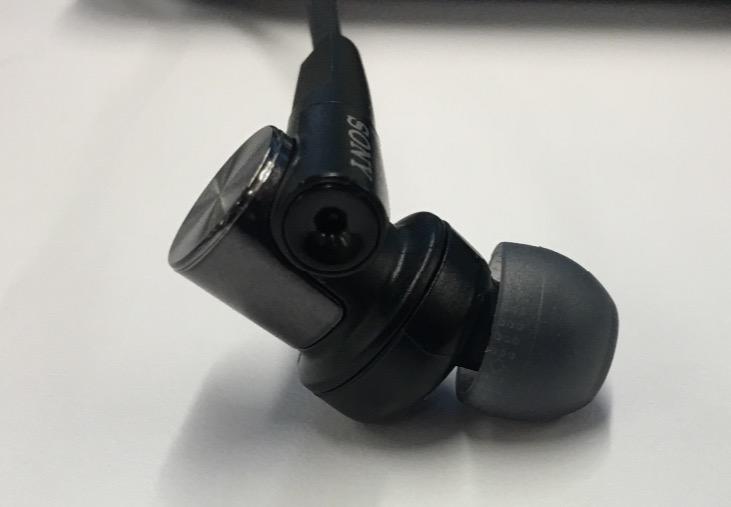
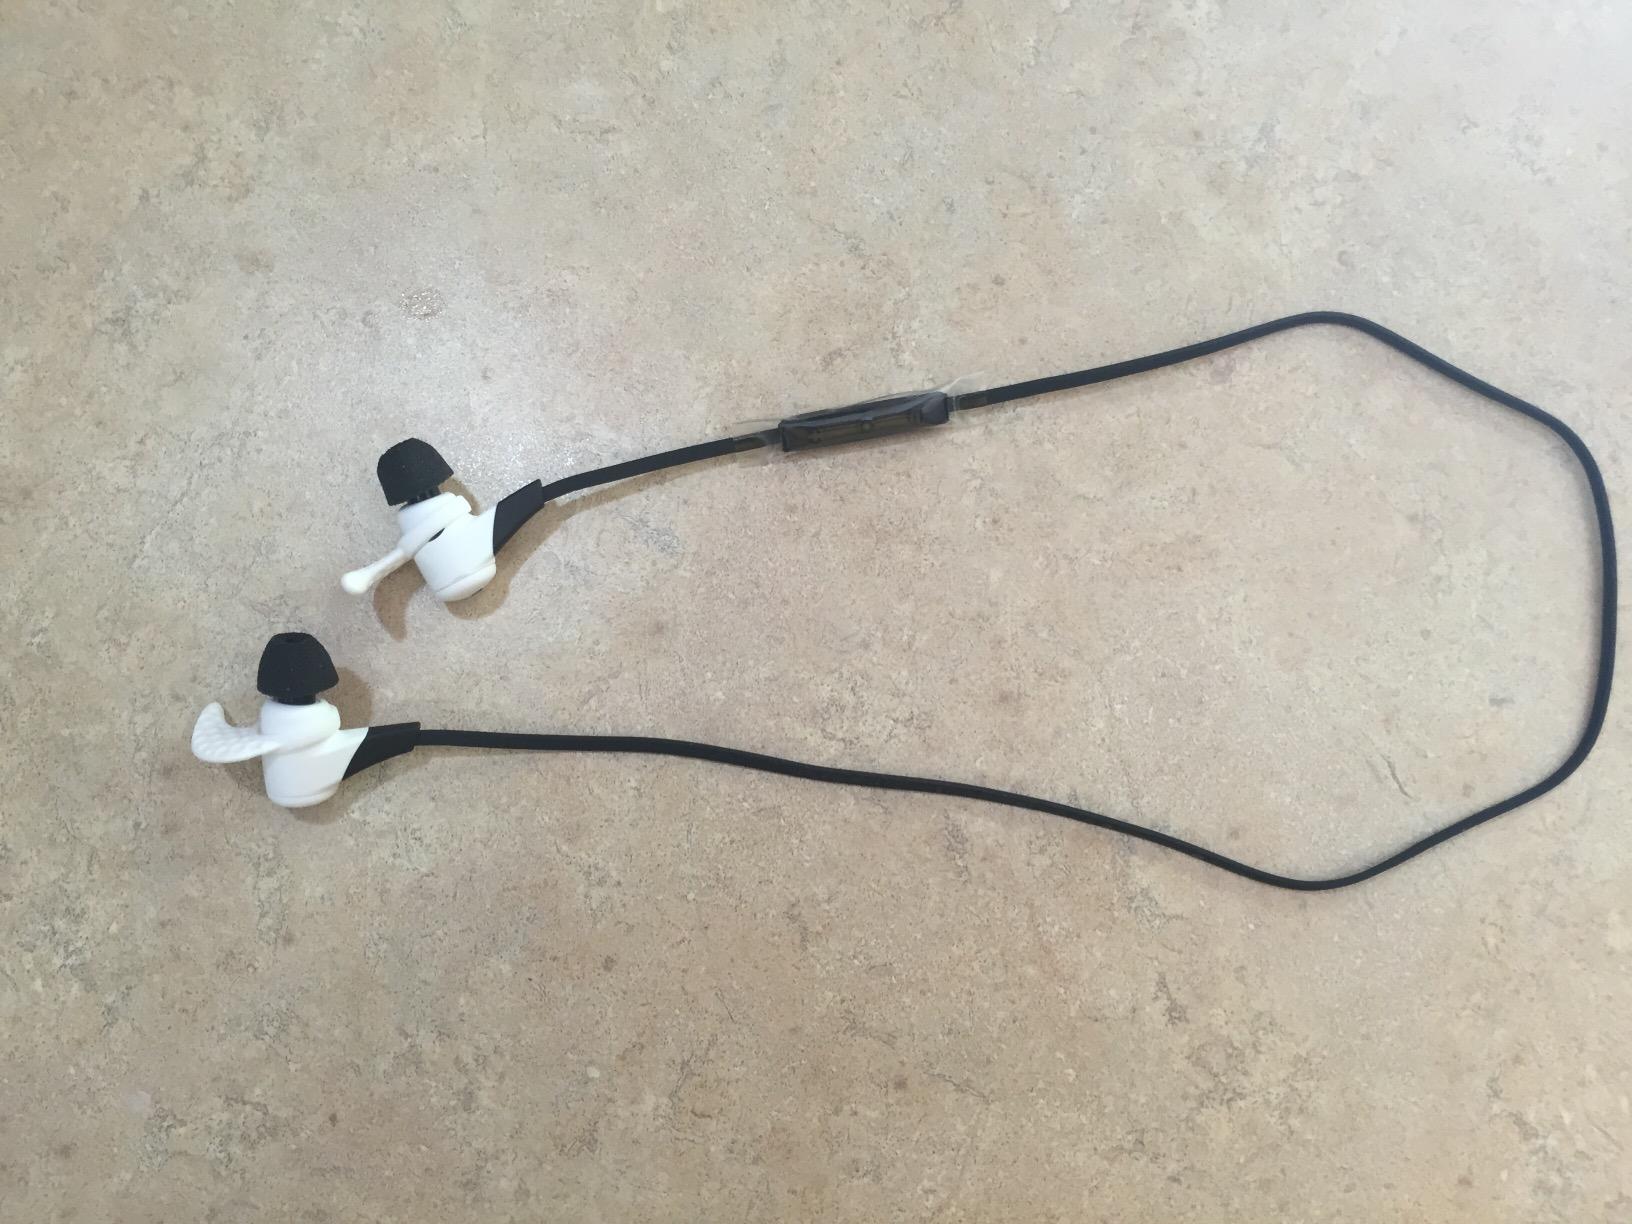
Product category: headphones
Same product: no